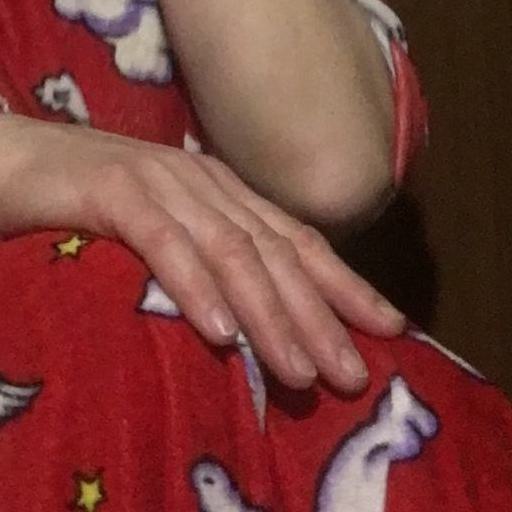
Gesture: no_gesture